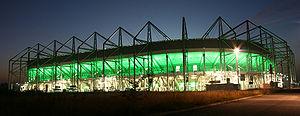
Le Stadion im Borussia-Park est un stade de football situé à Mönchengladbach dans le Land de Rhénanie-du-Nord-Westphalie en Allemagne.